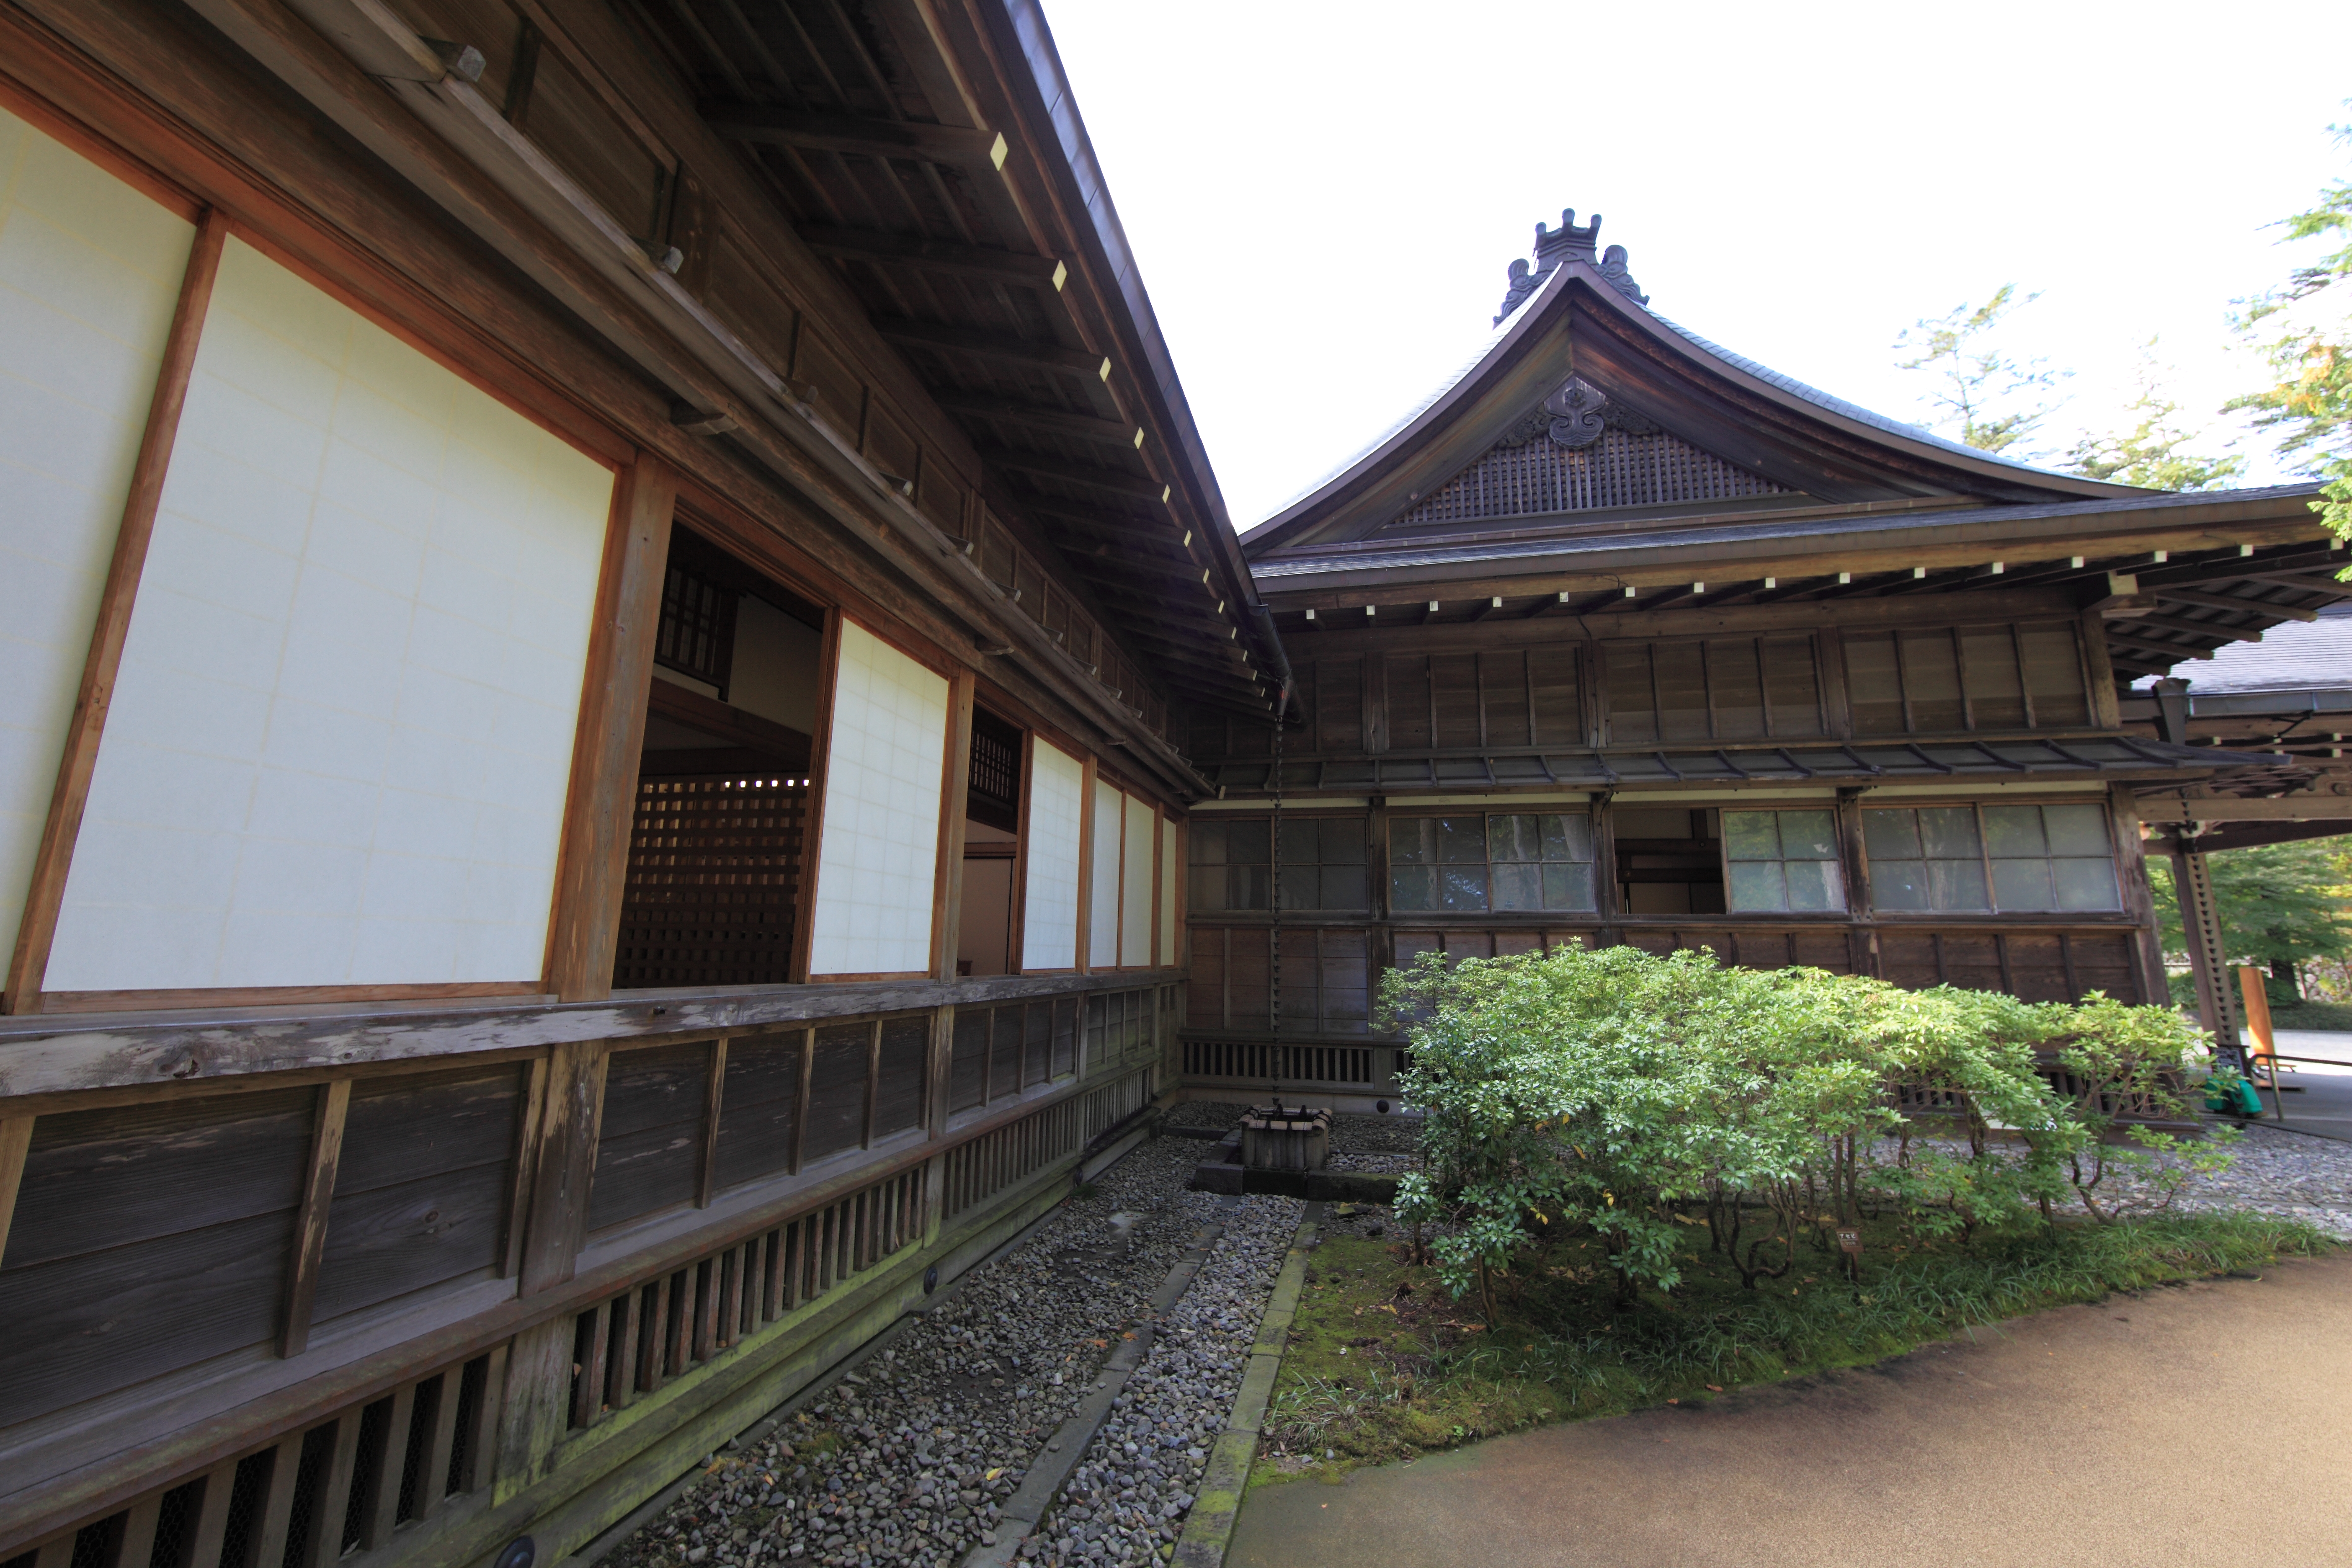
villa, mansion, house, building, home, high, property, exterior, cool image, design, temple, japanese, tochigi, 5d, style, hires, imperial, estate, markii, traditional, hi, res, resolution, nikkoh, tamozawagoyoutei, real estate